Bajaj CT 100

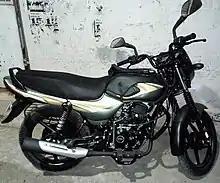
2019 Bajaj CT 110, BS4 model

It comes with three graphic colour options, namely gloss flame red with red decals, gloss ebony black with blue decals and matte olive green with yellow decals (picturised below). The CT 110 features a 10.5 L fuel tank, black alloy wheels and engine, analogue dashboard, 4-speed gearbox and produces an output of 8.6 PS @ 7000 rpm. It is capable of reaching a top speed of 95 km/h. The bike gives a fuel economy of 75 km/L. The CT 110's base model comes with electric start as standard issue and also features a combi-brake system (known as anti-skid braking system; it is featured in all models of the CT 110). Other than this, the CT 110 shares almost the same features as its 100cc counterpart. The motorcycle was offered only in the BS4 compliant variant and was succeeded by the BS6 variant in 2020.